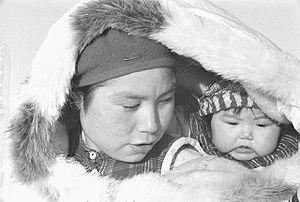
Inukjuak est un village nordique du Nunavik de l'administration régionale Kativik situé dans la région administrative du Nord-du-Québec, au Québec.